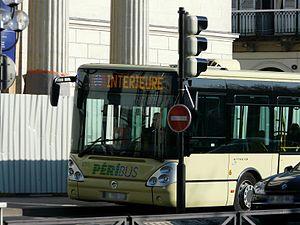
Bus de la ligne intérieure du réseau Péribus à Périgueux, Dordogne, France.
Le Péribus est le réseau de transport en commun desservant Périgueux et sa communauté d'agglomération.